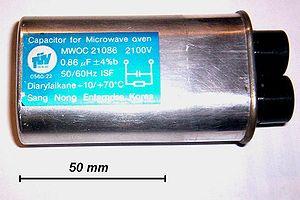
Une résistance de saignée est une résistance placée en parallèle avec un condensateur de filtrage afin de pouvoir le décharger une fois le circuit éteint.